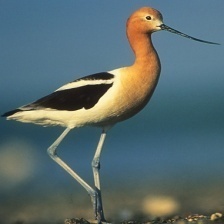
Species: AMERICAN AVOCET
Scientific name: PSITTACULA EUPATRIA